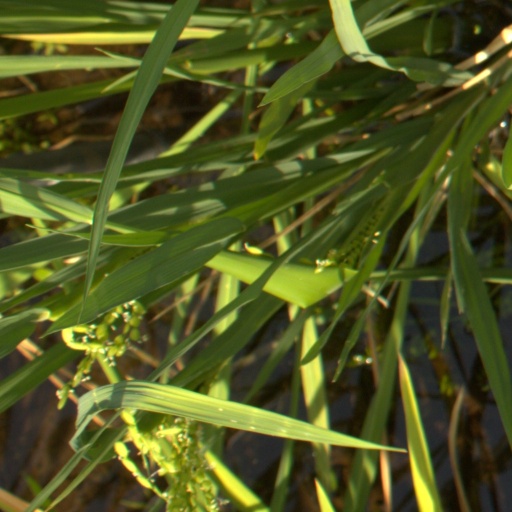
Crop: rice